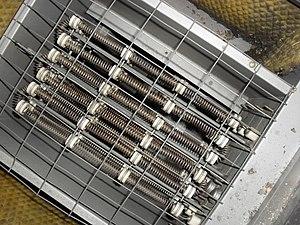
L'air pulsé est un air qui circule sous pression. L'air est généralement propulsé par un ventilateur ou plus largement une soufflerie, c'est pourquoi il est qualifié de pulsé, qui signifie littéralement soufflé, projeté.